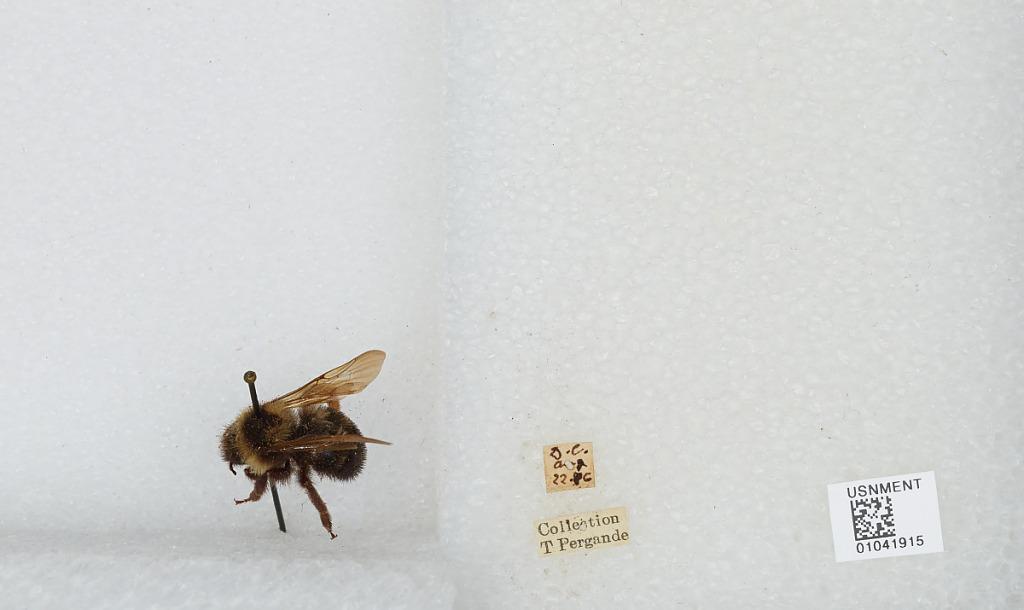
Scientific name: Bombus sp.
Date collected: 1886-8-22
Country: United States
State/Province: District of Columbia
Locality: Washington
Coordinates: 38.9047, -77.0164